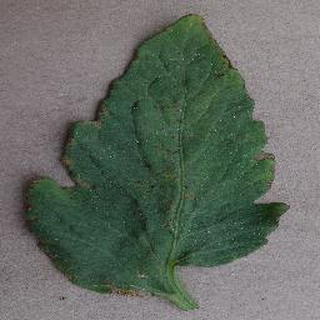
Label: tomato_bacterial_spot